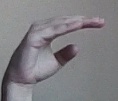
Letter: jeem